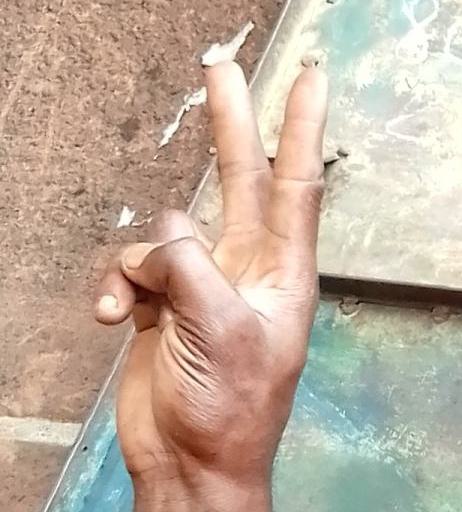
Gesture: peace